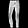
Label: Trouser